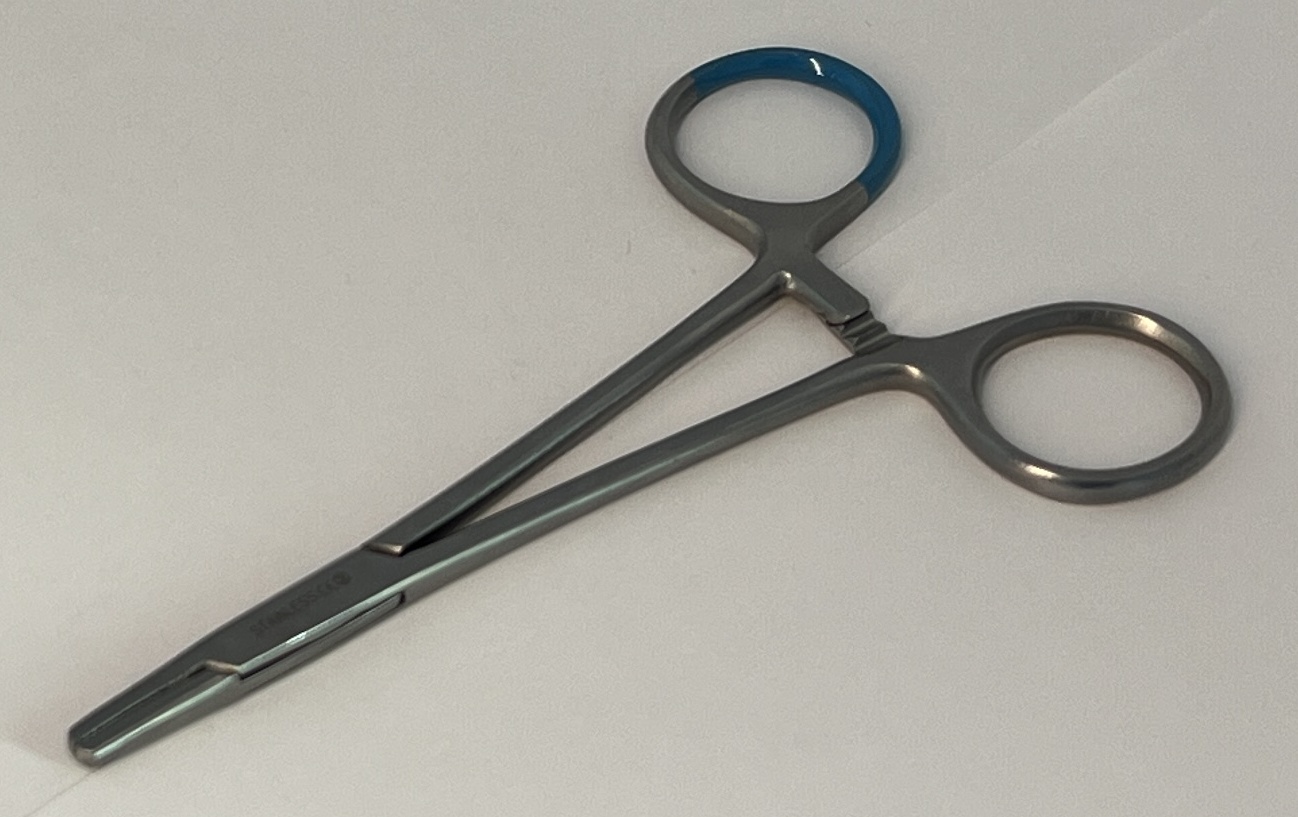
Hinged instrument state: closed